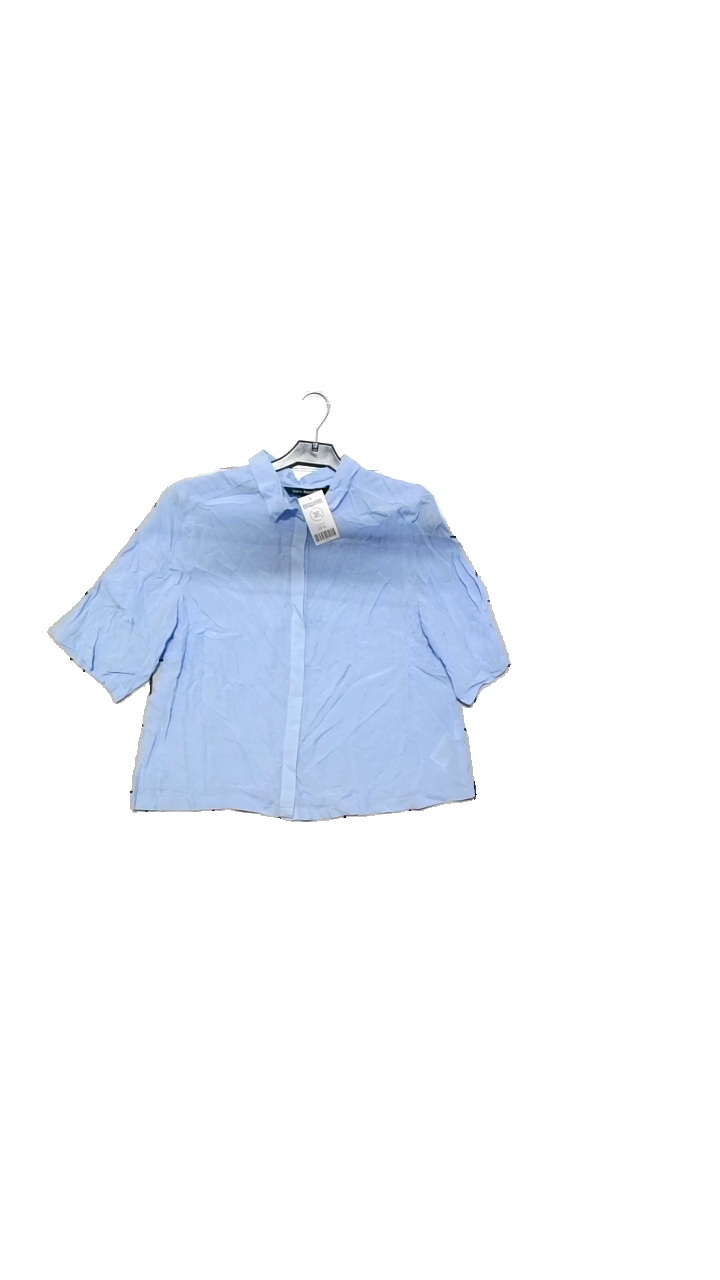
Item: Blouse (Ladies)
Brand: Kappahl
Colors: Blue
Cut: Regular, Loose
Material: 100% viscose
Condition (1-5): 4
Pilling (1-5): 5
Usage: Reuse
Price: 50-100